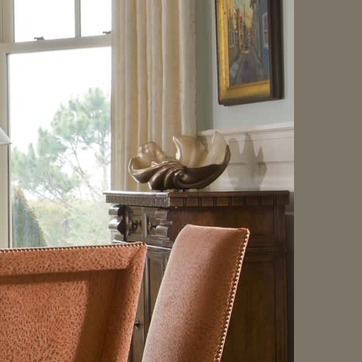
Material: ceramic